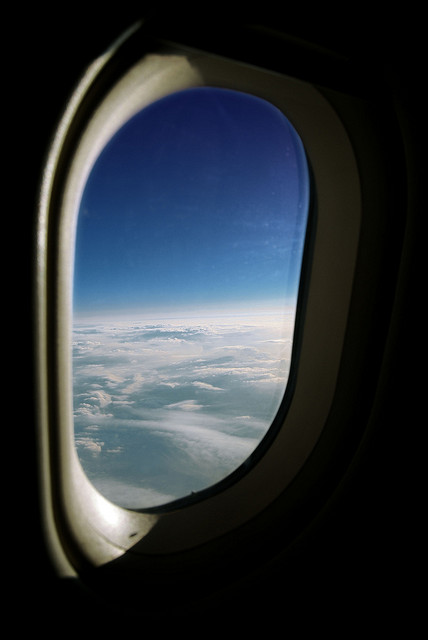
An aircraft window reveals a scene of clouds and blue sky.